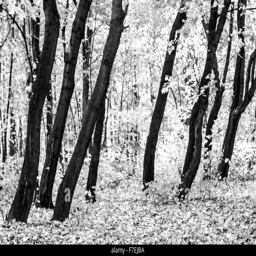
autumn forest with dark tree bark and leaves on the ground in black and white